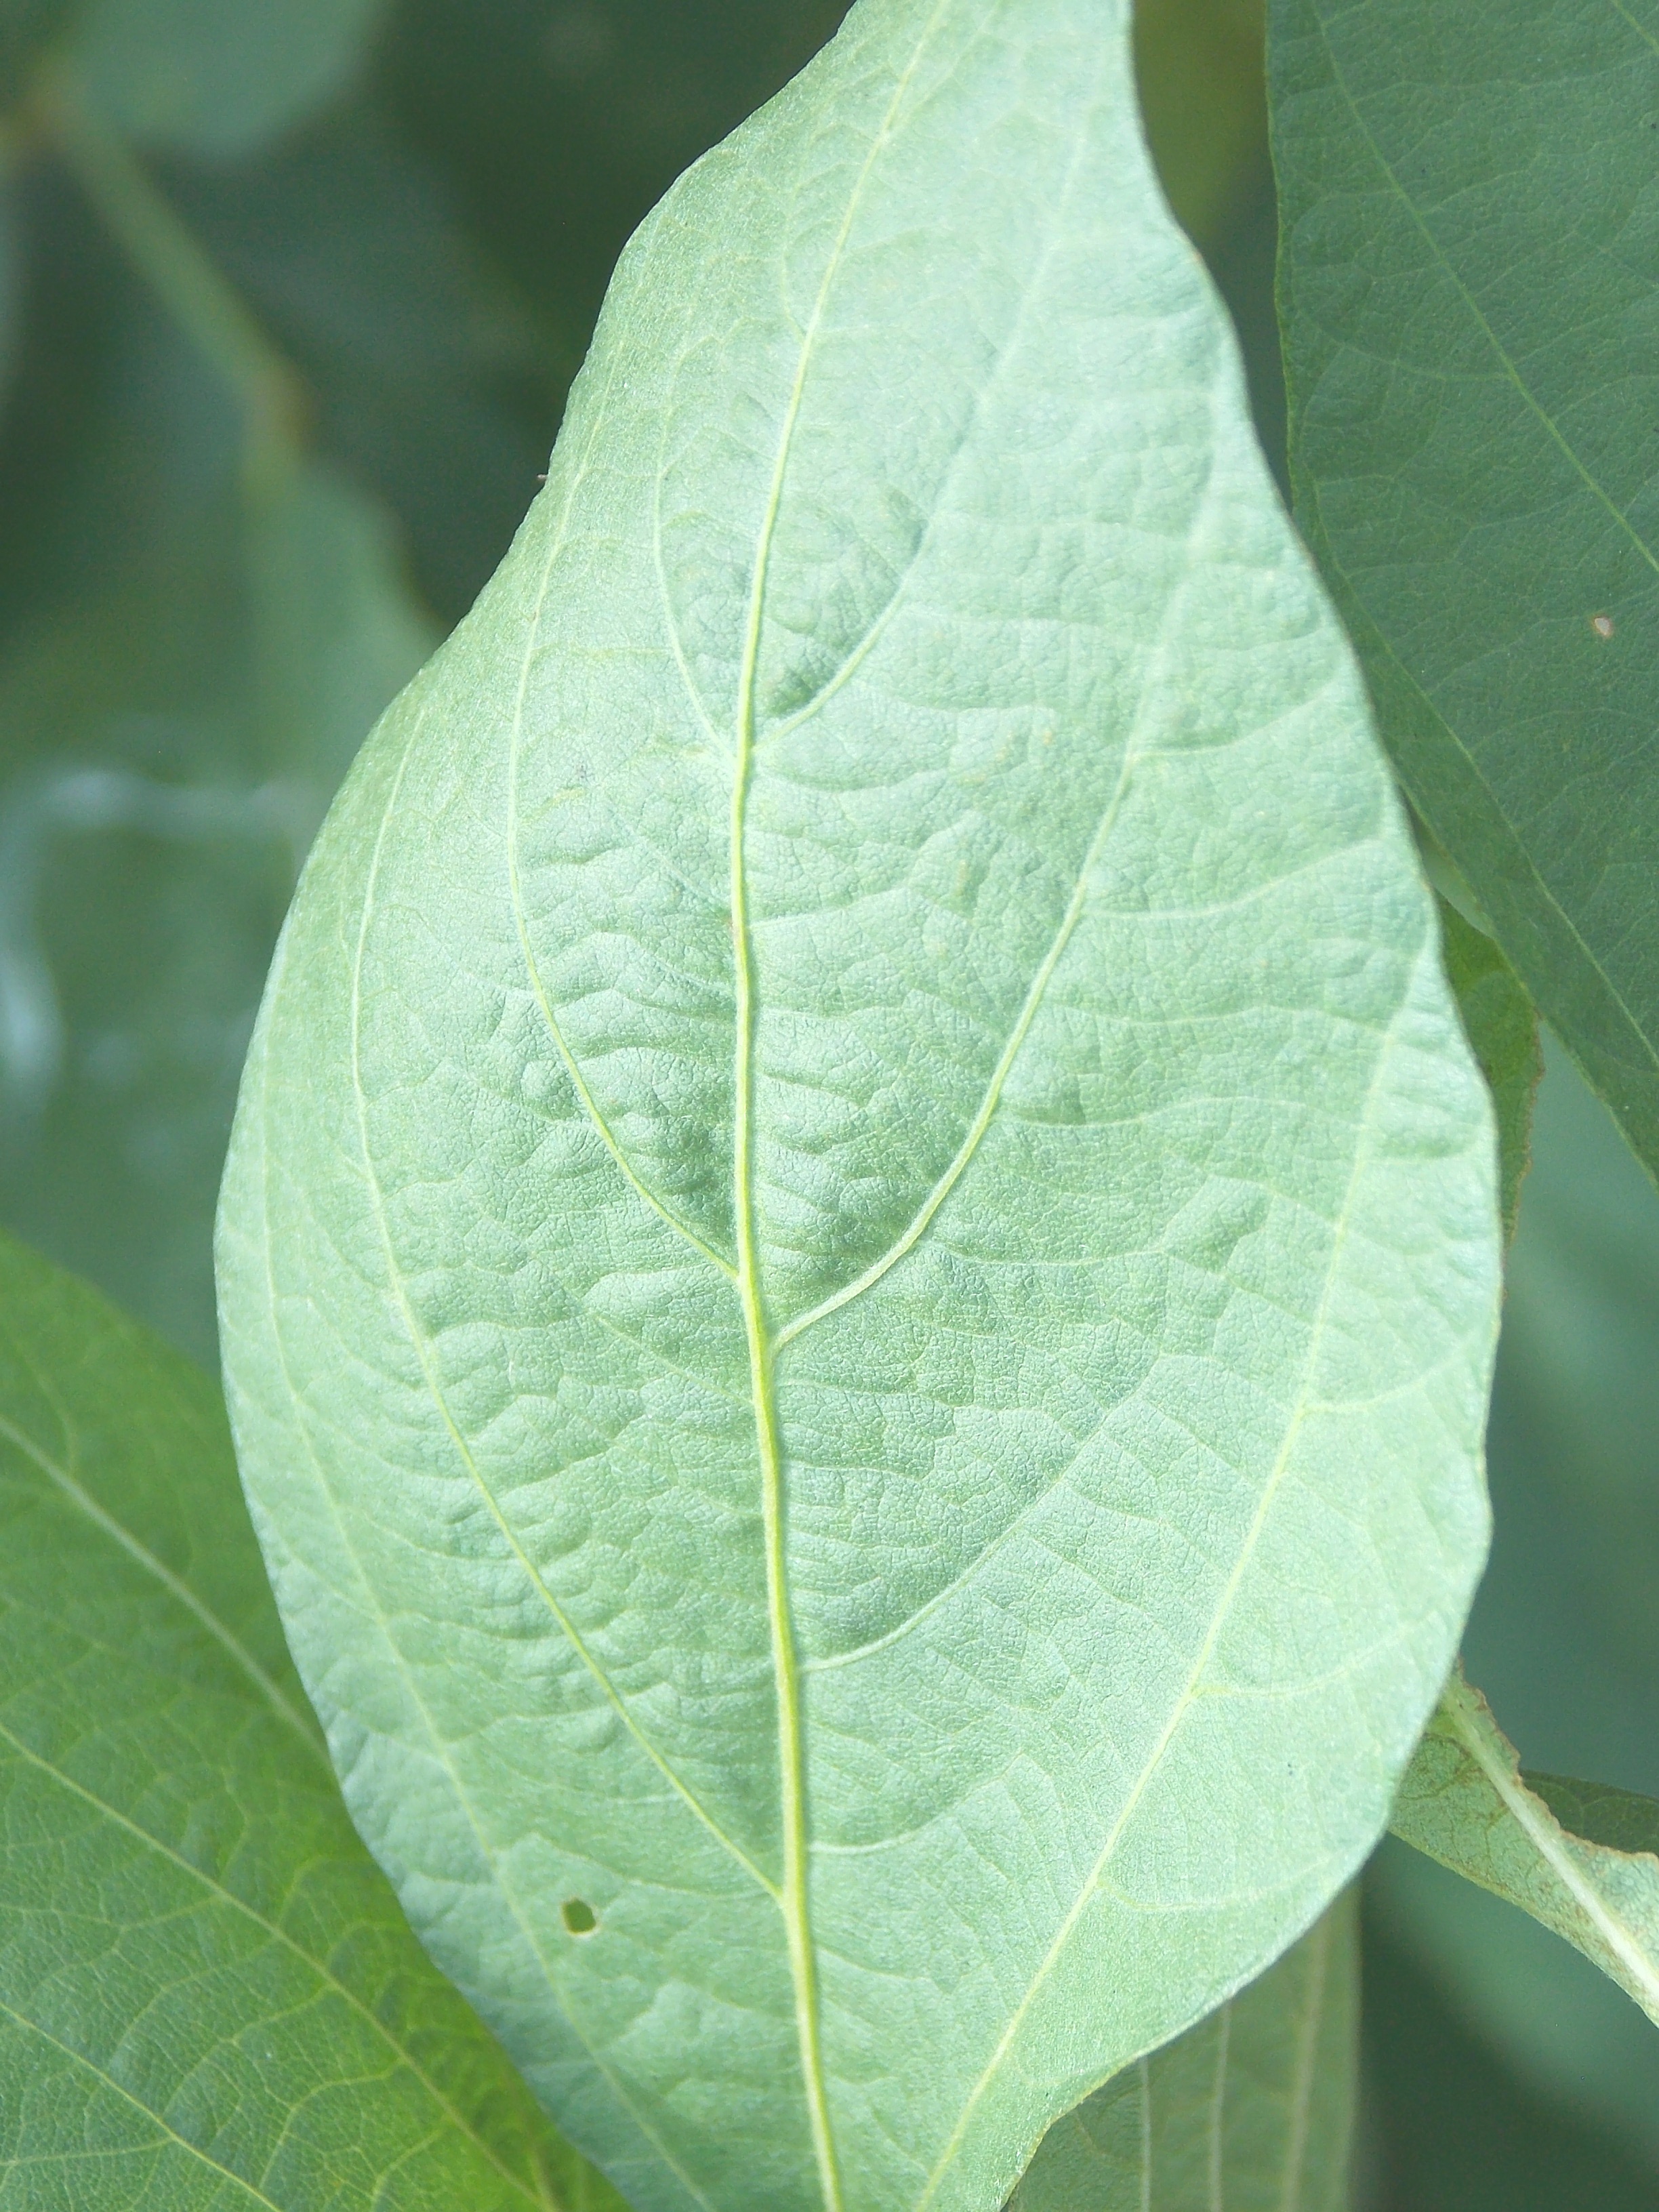
Label: Healthy